Jatinder Pannu

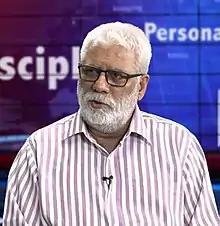
Jatinder Pannu hosting the talk show on Prime Asia TV in 2017

Jatinder Pannu is a journalist, columnist and social activist from Punjab, India.